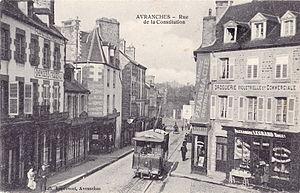
Carte postale ancienne éditée par Librairie Leprovost à Avranches
Avranches est une commune française située dans le département de la Manche en Normandie, peuplée de 10 155 habitants.